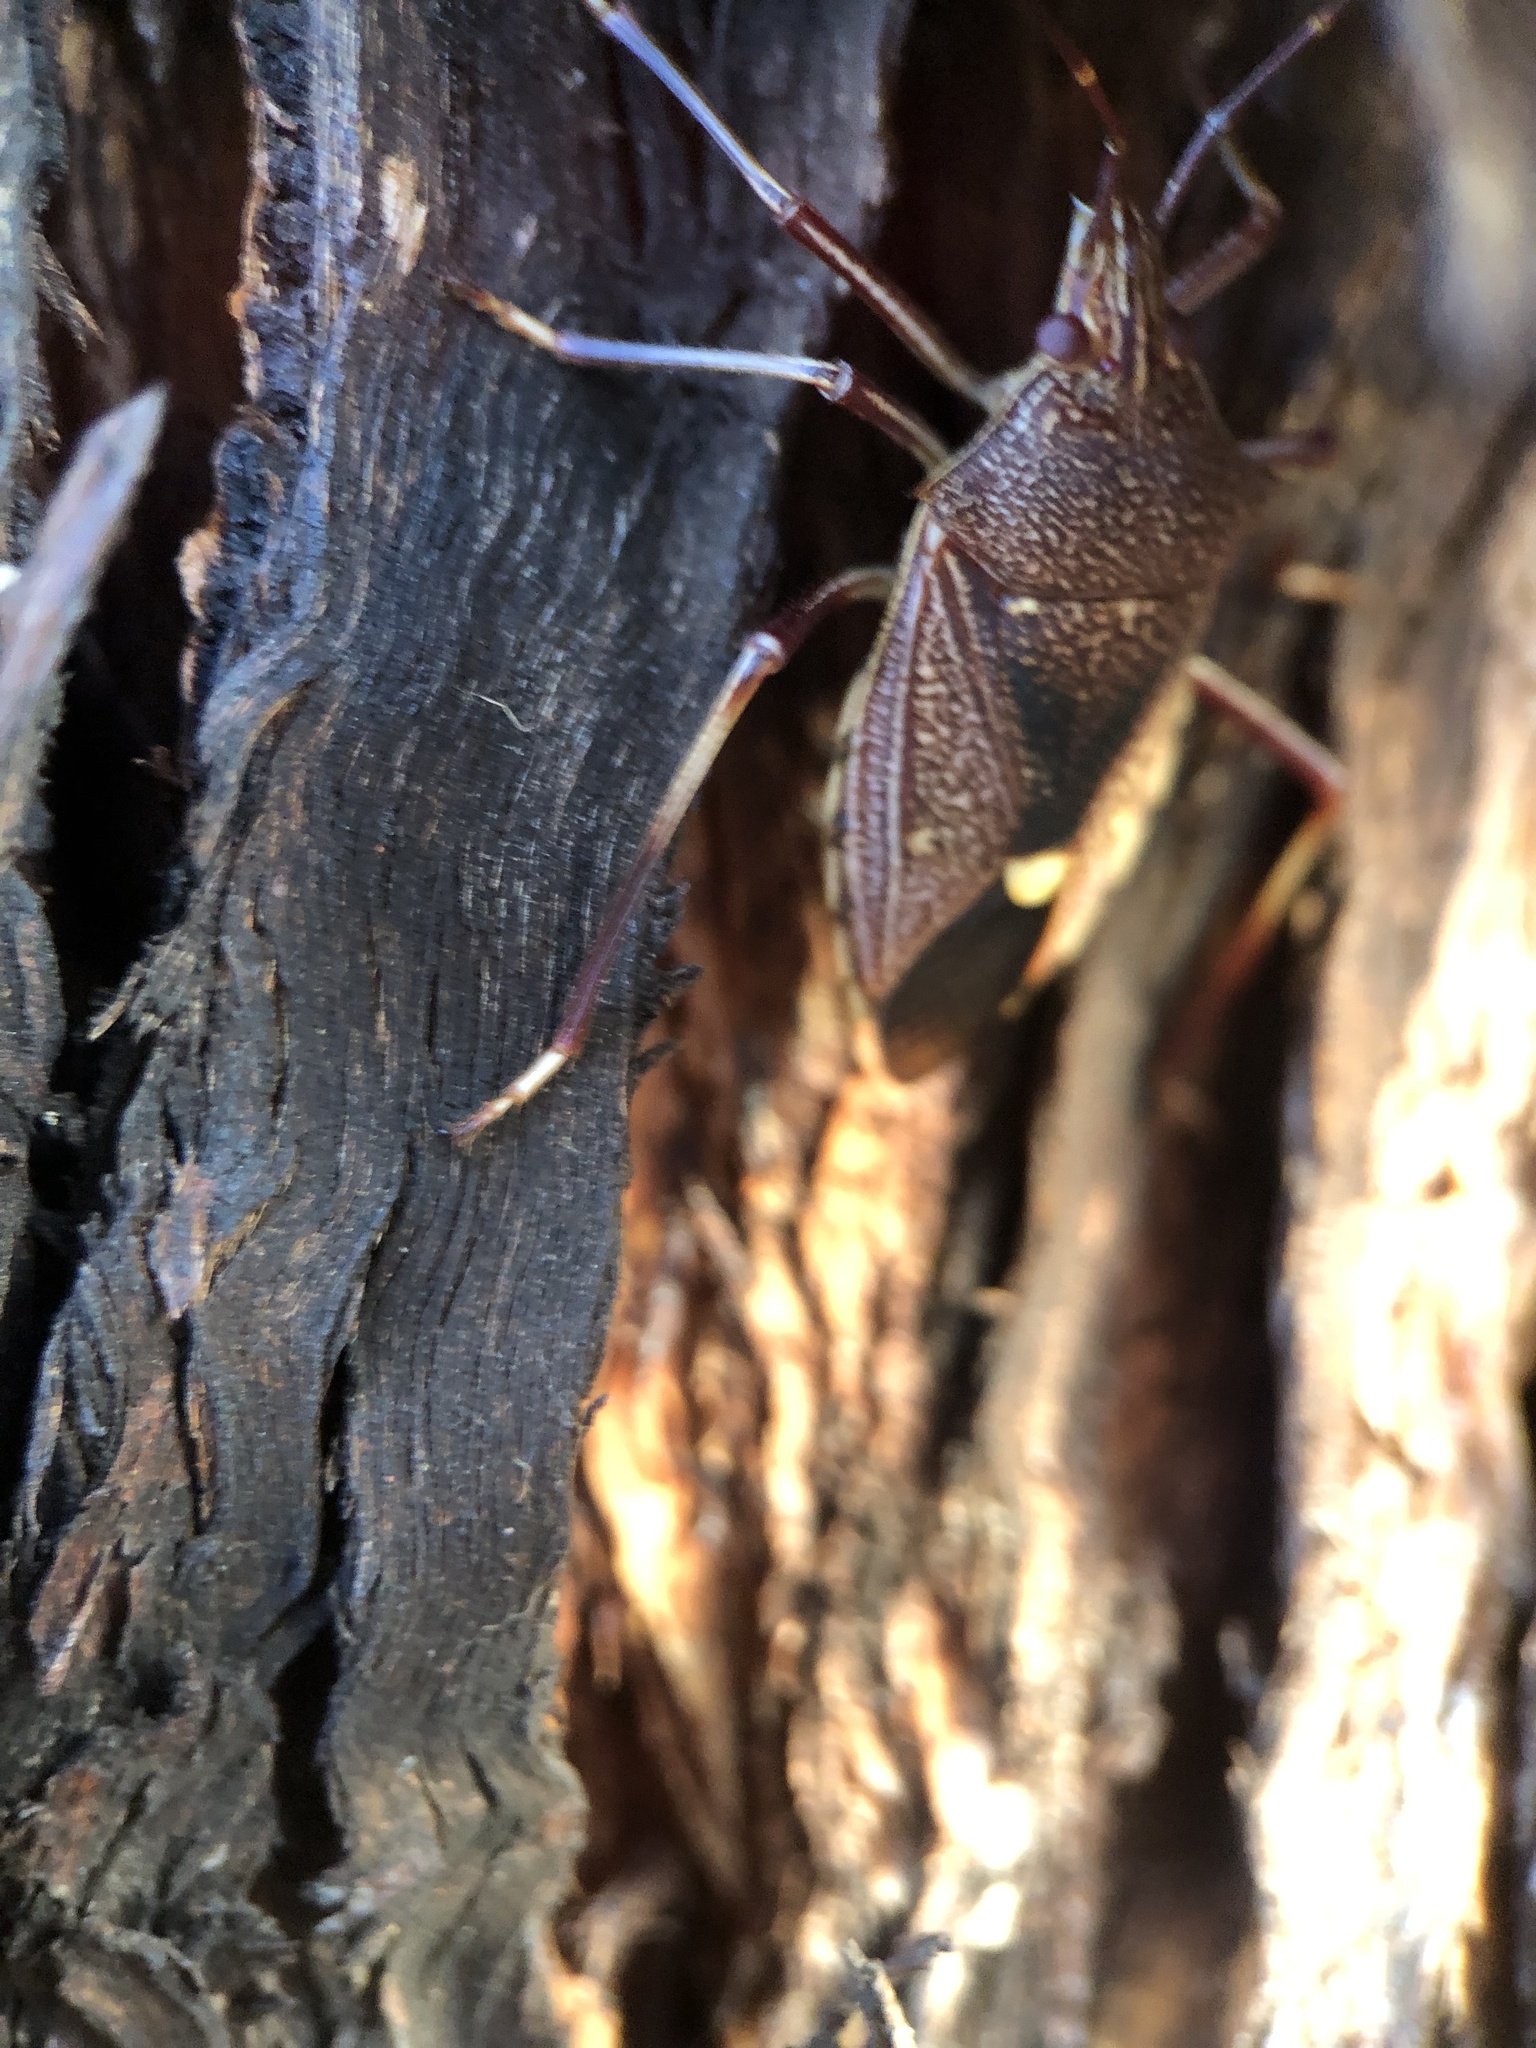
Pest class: stink_bug